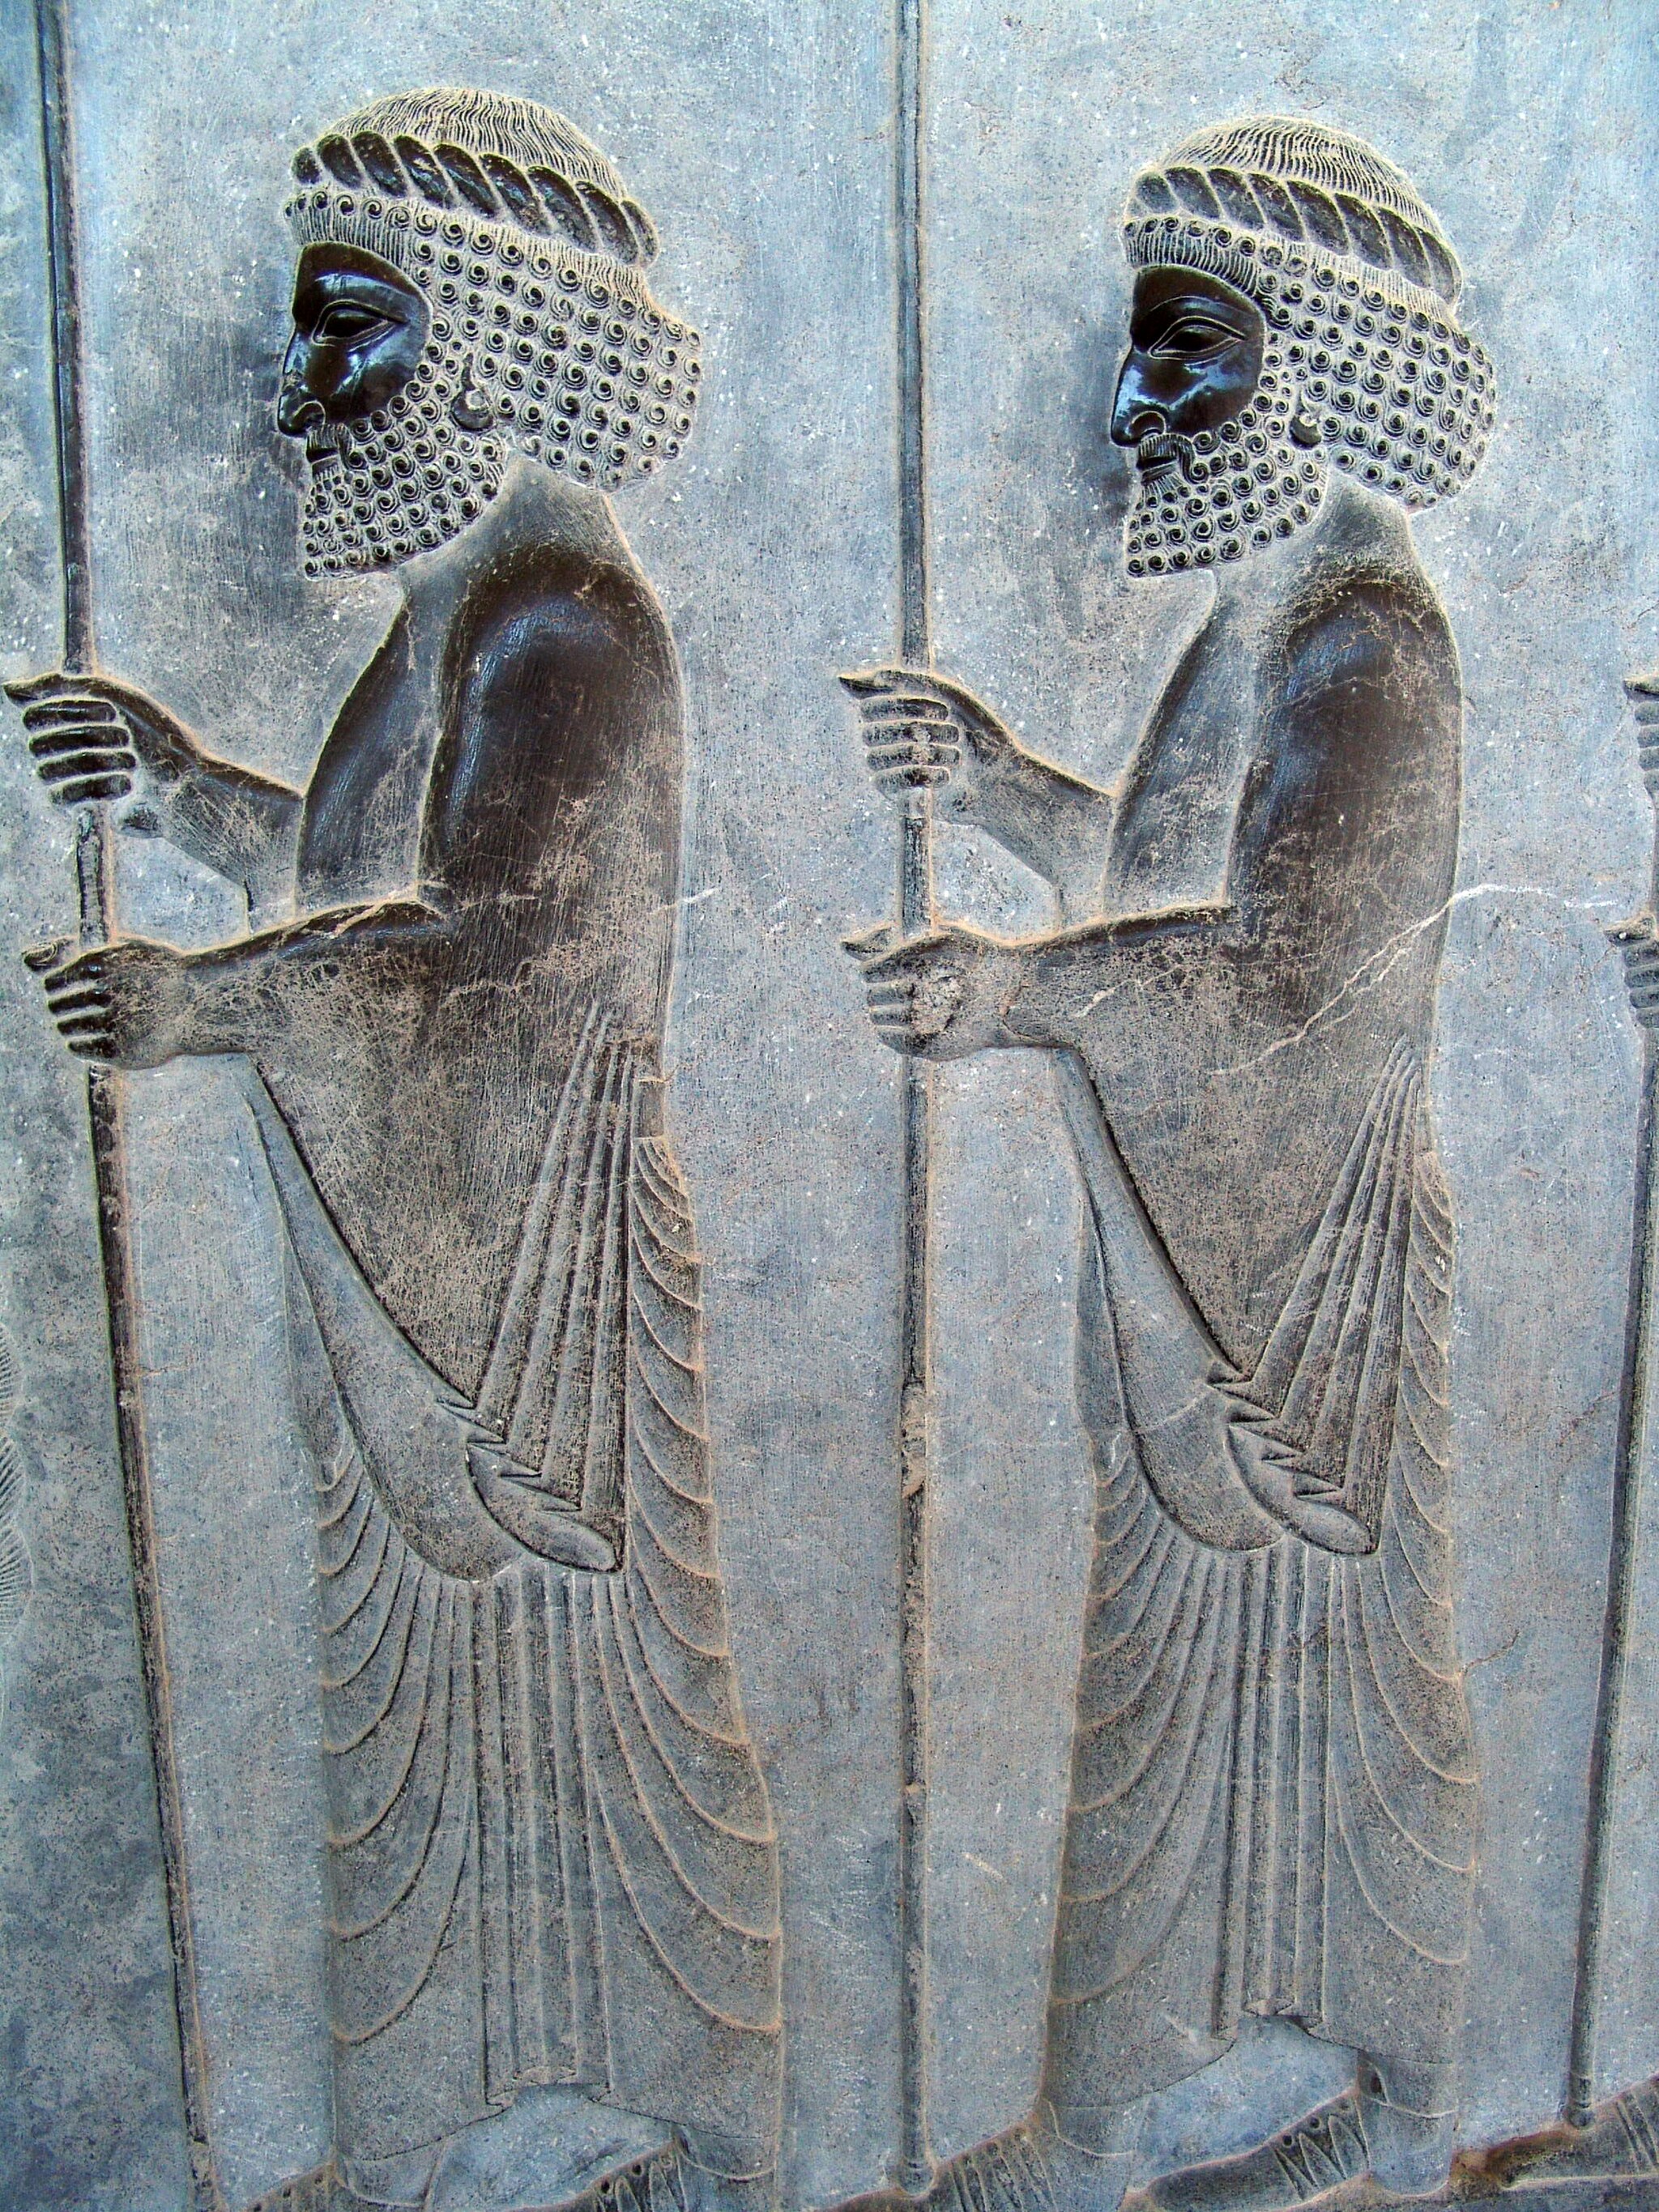
Title: Persepolis 2007 Darafsh (23)
Description: Persepolis
Date: 2007-08-30 08:47:30
Categories: GFDL, Taken with Sony DSC-F828, License migration redundant, Self-published work, Files with coordinates missing SDC location of creation, Apadana stairs of Persepolis, 2007 in Persepolis, Achaemenids warriors, Photos by Darafsh Kaviyani, Reliefs of Susian guards in Persepolis